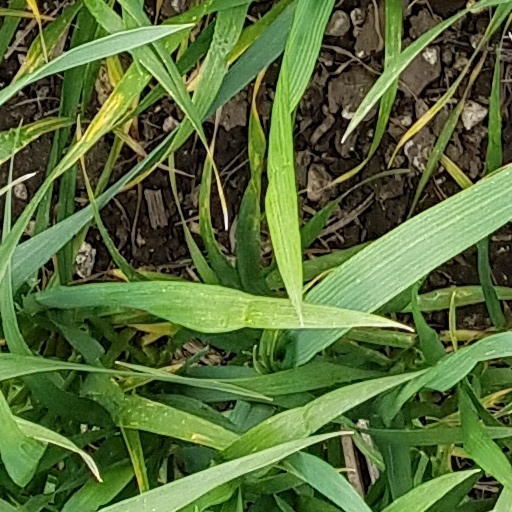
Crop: wheat